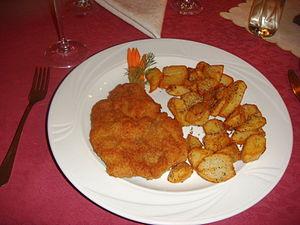
La cuisine polonaise, [pɔlska 'kuxɲa] est un style de cuisine et de préparation des aliments très populaire en Pologne. La cuisine polonaise a évolué au cours des siècles pour devenir très éclectique en raison de l'histoire de la Pologne. Cette cuisine présente de nombreuses similitudes avec d'autres pays slaves, en particulier les cuisines tchèque et slovaque.